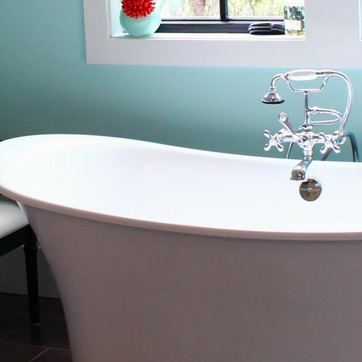
Material: ceramic